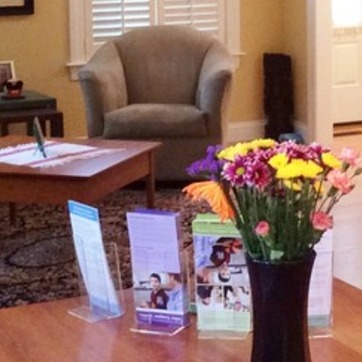
Material: carpet